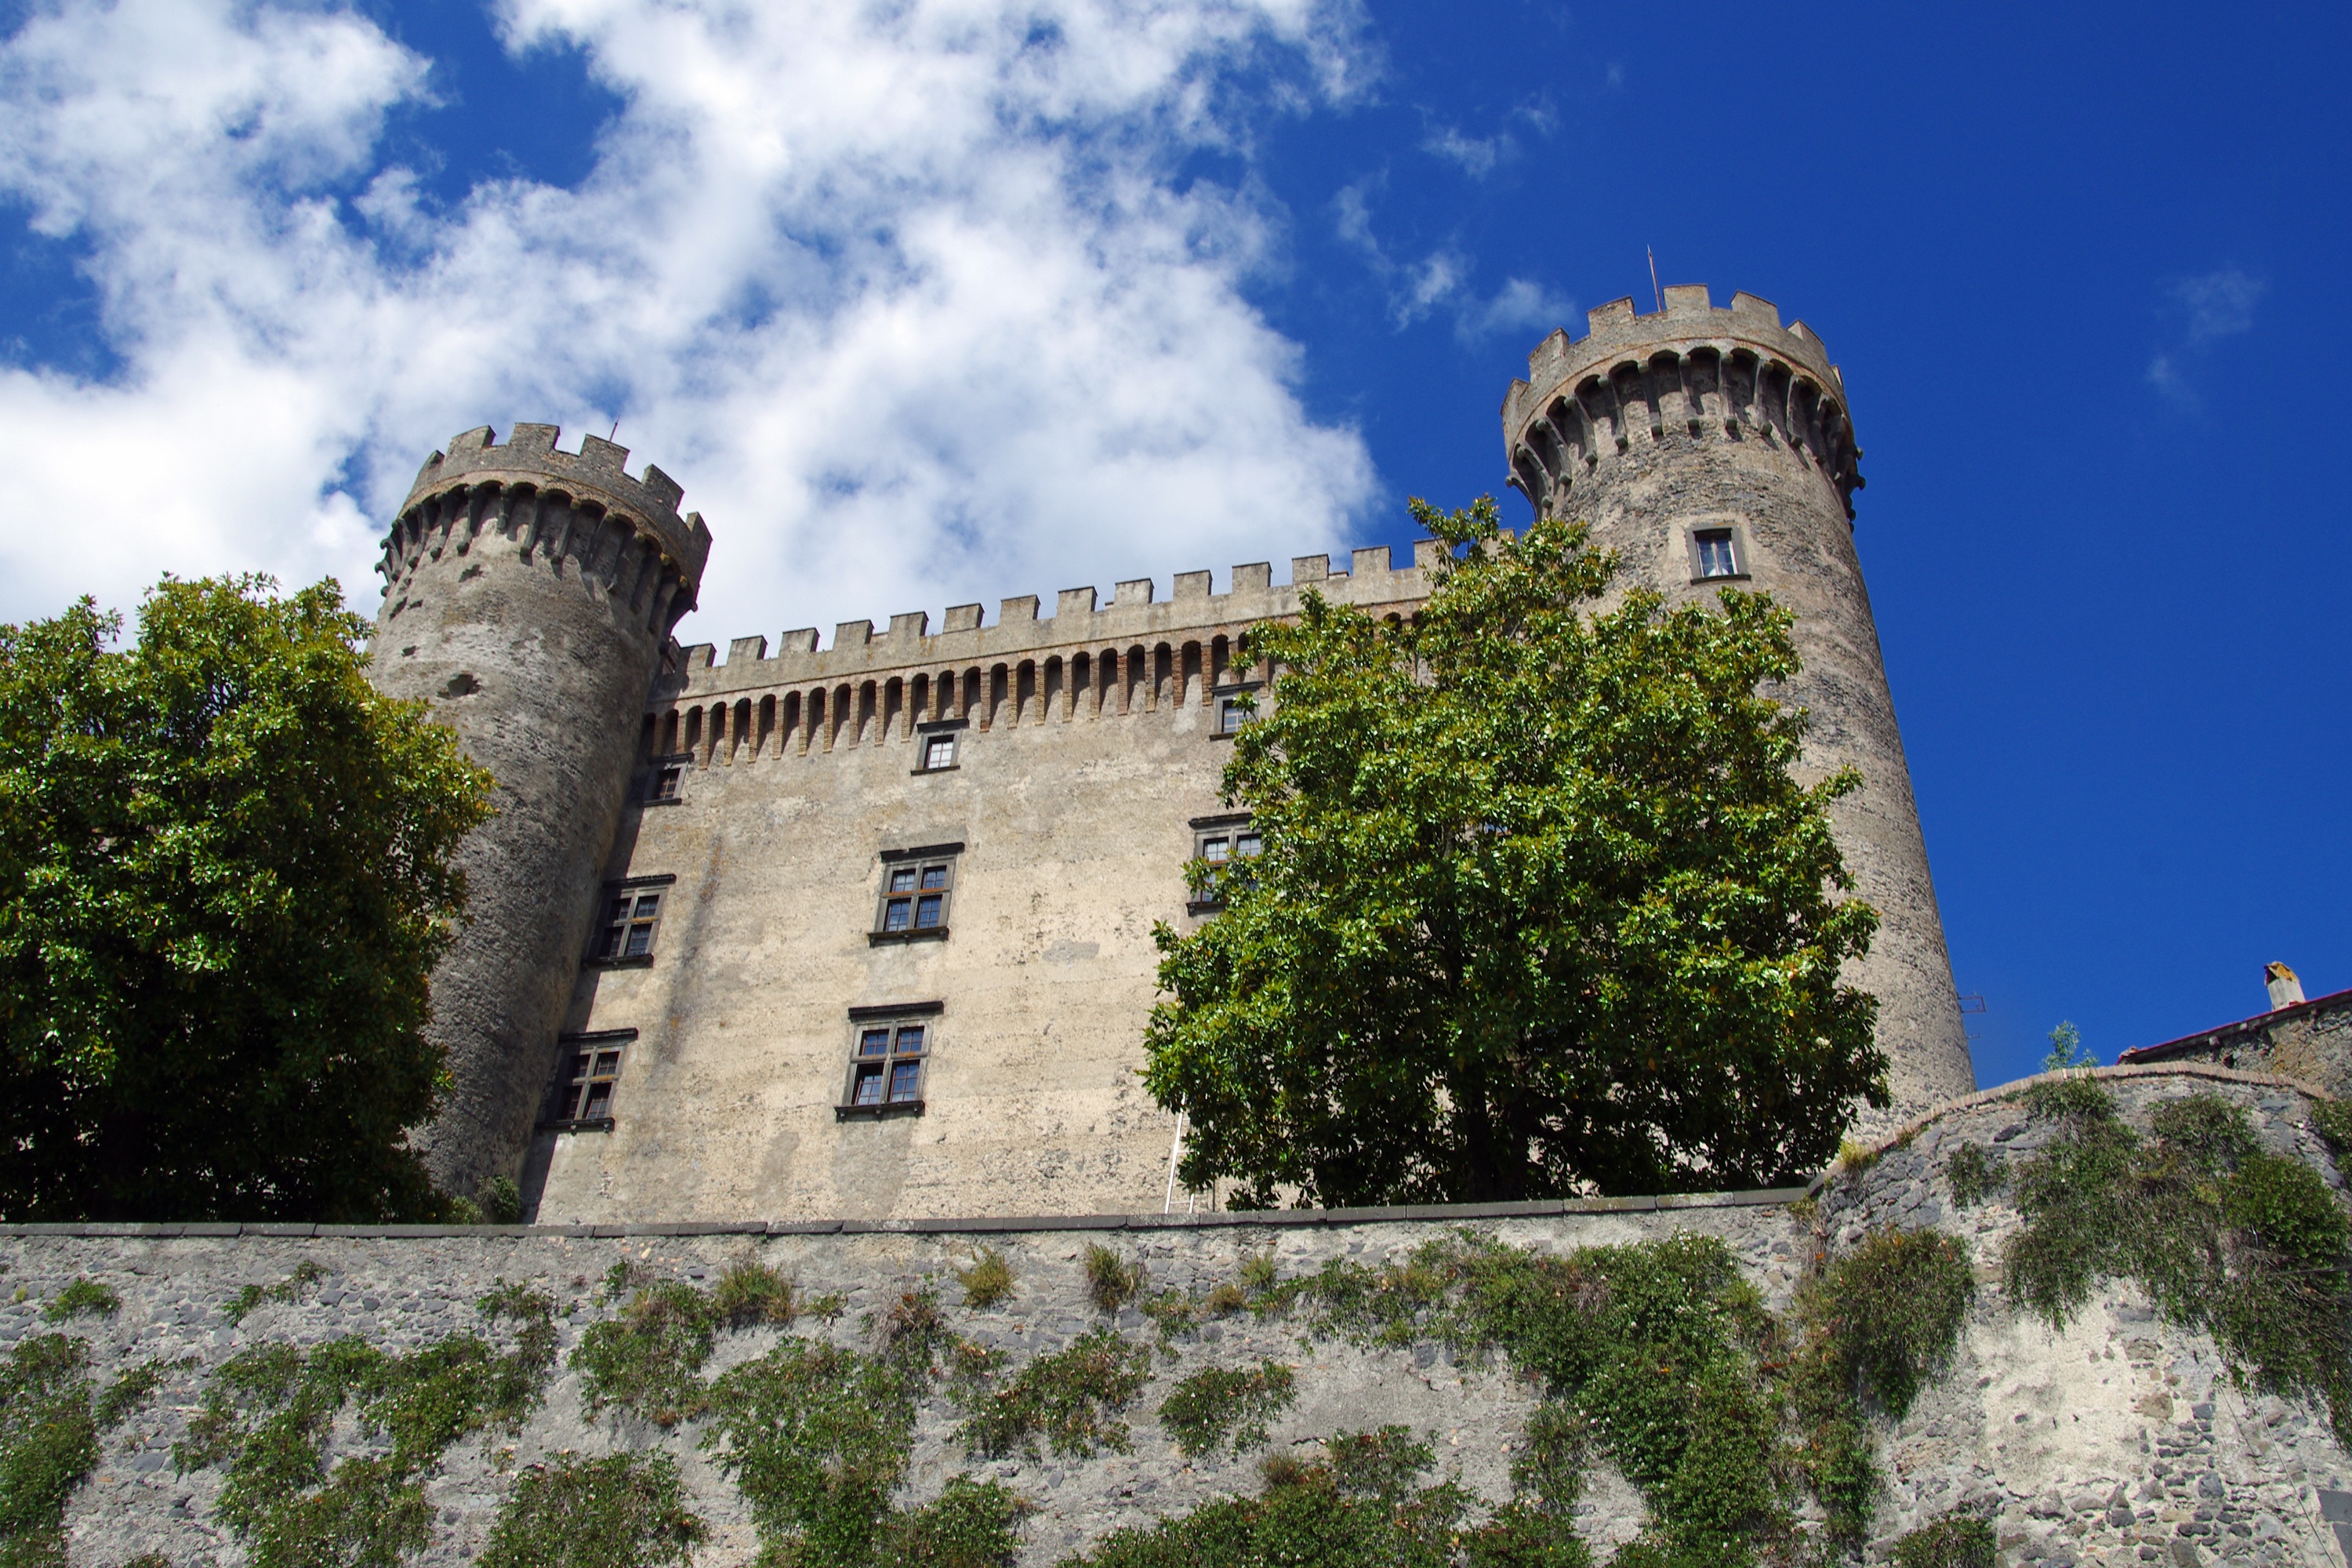
tree, cloud, sky, building, chateau, palace, wall, castle, landmark, italy, facade, fortification, tourism, medieval architecture, rome, history, tourist attraction, estate, middle ages, tours, stately home, lazio, historic village, bracciano, historical building, historic site, ancient history, castle of bracciano